Nagold Valley Railway

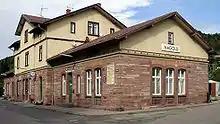
Nagold station, the only remaining goods loading/unloading point on the line

The Nagold Valley Railway was already of reduced importance in long-distance transport after the Second World War. In 1995, the remaining long-distance through coaches were withdrawn and since then the line has been used exclusively for local traffic. Since the neighbouring Enz Valley Railway was at the same time increasingly threatened with closure, the Albtal-Verkehrs-Gesellschaft (AVG—Alb Valley Transport Company) took over that line early in 2000 and instituted a lightrail operation as part of the Karlsruhe Stadtbahn at the end of 2002. This resulted in some improvements on the Enz Valley portion of the Nagold Valley Railway, in addition to electrification. Whereas previously the Enz and Nagold lines were two independent single tracks, the arrangement of the rails has now been changed so that the shared stretch to Pforzheim-Brötzingen is now dual-track and can be used by both. Additionally, the station where they diverge, Brötzingen, has been replaced by a new Brötzingen Mitte (central) station, which is in a better location with respect to that part of the town Pforzheim. Also, a new stop on both lines has been created at Pforzheim Maihälden, between the Pforzheim Hauptbahnhof (main station) and Brötzingen.